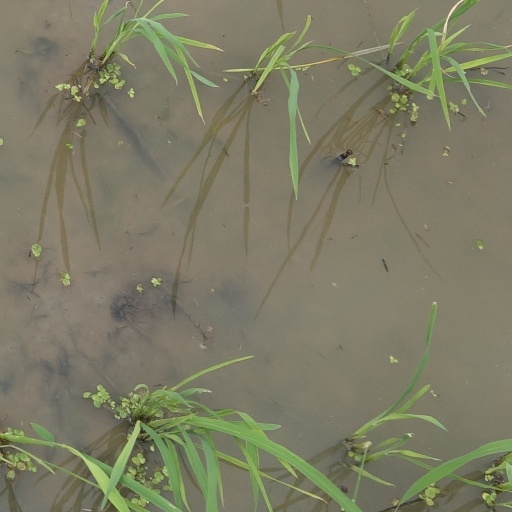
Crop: rice